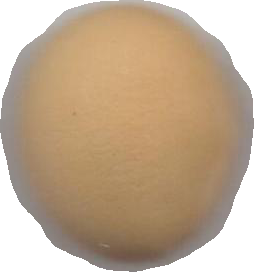
Variety: Grobogan